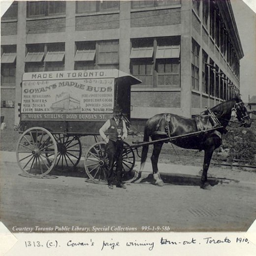
a person is standing near a horse outside
A man standing in front of a horse drawn carriage.
A picture of a man with a horse-drawn cart advertising maple candy in 1910 Toronto.
A man is standing outside near a horse pulling a cart.
an old photo of a man standing next to a carriage with a horse attached to it